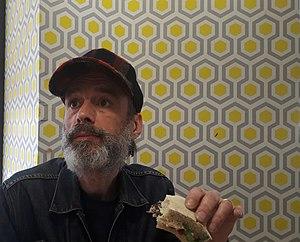
ERIK RUG
Erik Rug, né à Vittel, est un DJ et producteur français de house music. Il se représente sous différents pseudonymes comme WaxWorx, Daphreephunkateerz, The Dreadless Soldier ou encore Dirty Jesus.